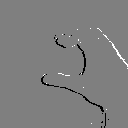
ASL letter: c